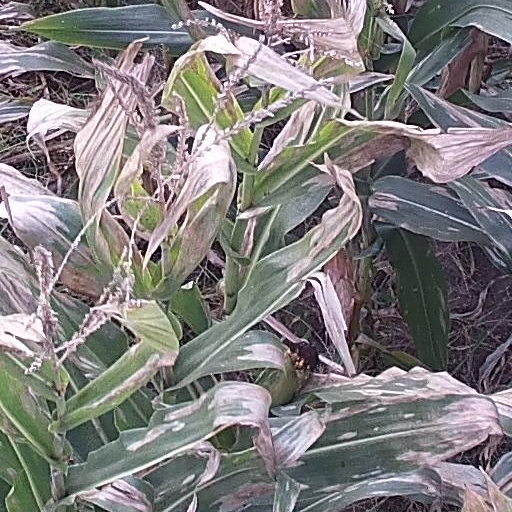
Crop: maize; corn